Postage stamps and postal history of Iceland

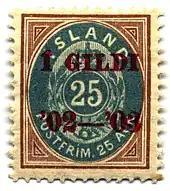
25 aurar "Í Gildi", 1902

In 1906 King Christian died, and so in 1907 a new series of stamps came out, featuring overlapping profiles of Christian IX and King Frederik VIII.